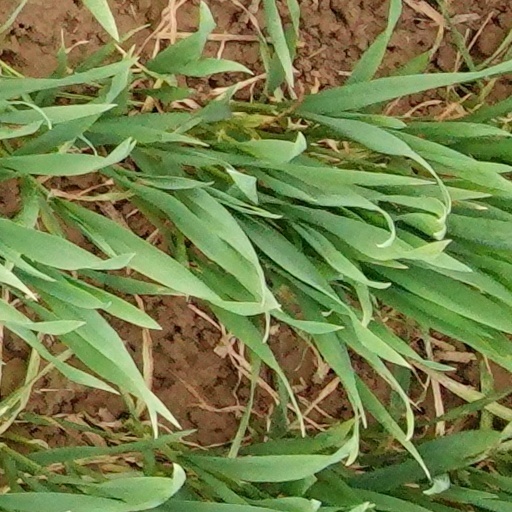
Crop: wheat